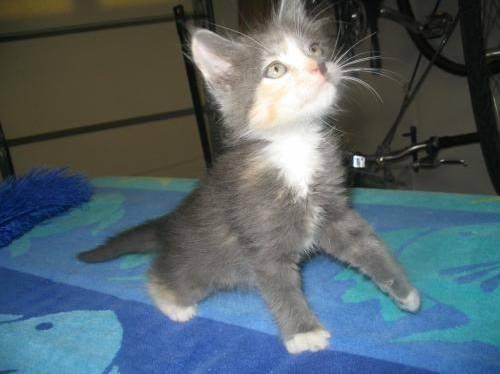
cat